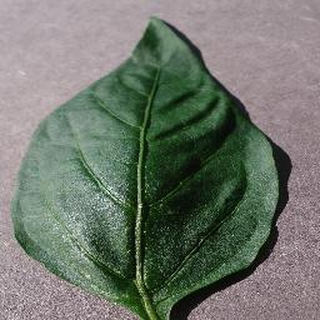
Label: healthy_bell_pepper